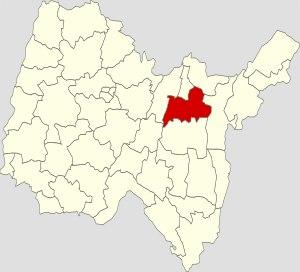
Le canton de Nantua est une division administrative française située dans le département de l'Ain en région Auvergne-Rhône-Alpes.